Sensation (art exhibition)

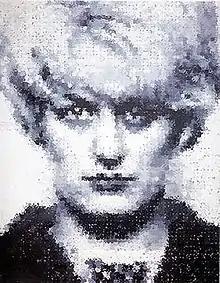

The artworks in "Sensation" were from the collection of Charles Saatchi, a leading collector, advertising mogul and publiciser of contemporary art. Norman Rosenthal, the Royal Academy of Arts exhibitions secretary, helped to stage the 116 works by 42 different artists on view. (110 are in the catalogue, with differences between that and the exhibition checklist.) Many of the pieces had already become famous, or notorious, with the British public (for example, Damien Hirst's shark suspended in formaldehyde titled "The Physical Impossibility of Death in the Mind of Someone Living", Tracey Emin's tent titled "Everyone I Have Ever Slept With 1963–1995"), Marc Quinn's self-portrait (a frozen head made from pints of his own blood) and Sarah Lucas's explicitly sexual images and sculptures. Others had already achieved prominence in other ways, such as a successful advertising campaign using an idea from Gillian Wearing's photographs. "Sensation" was the first time that a wide audience had had the chance to see these works en masse. The Royal Academy posted this disclaimer to visitors on entry: